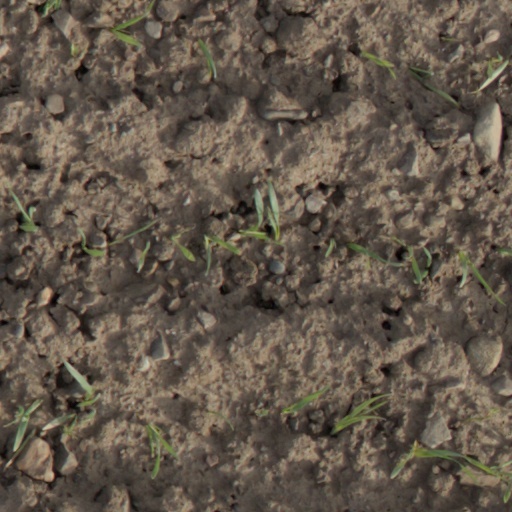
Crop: wheat